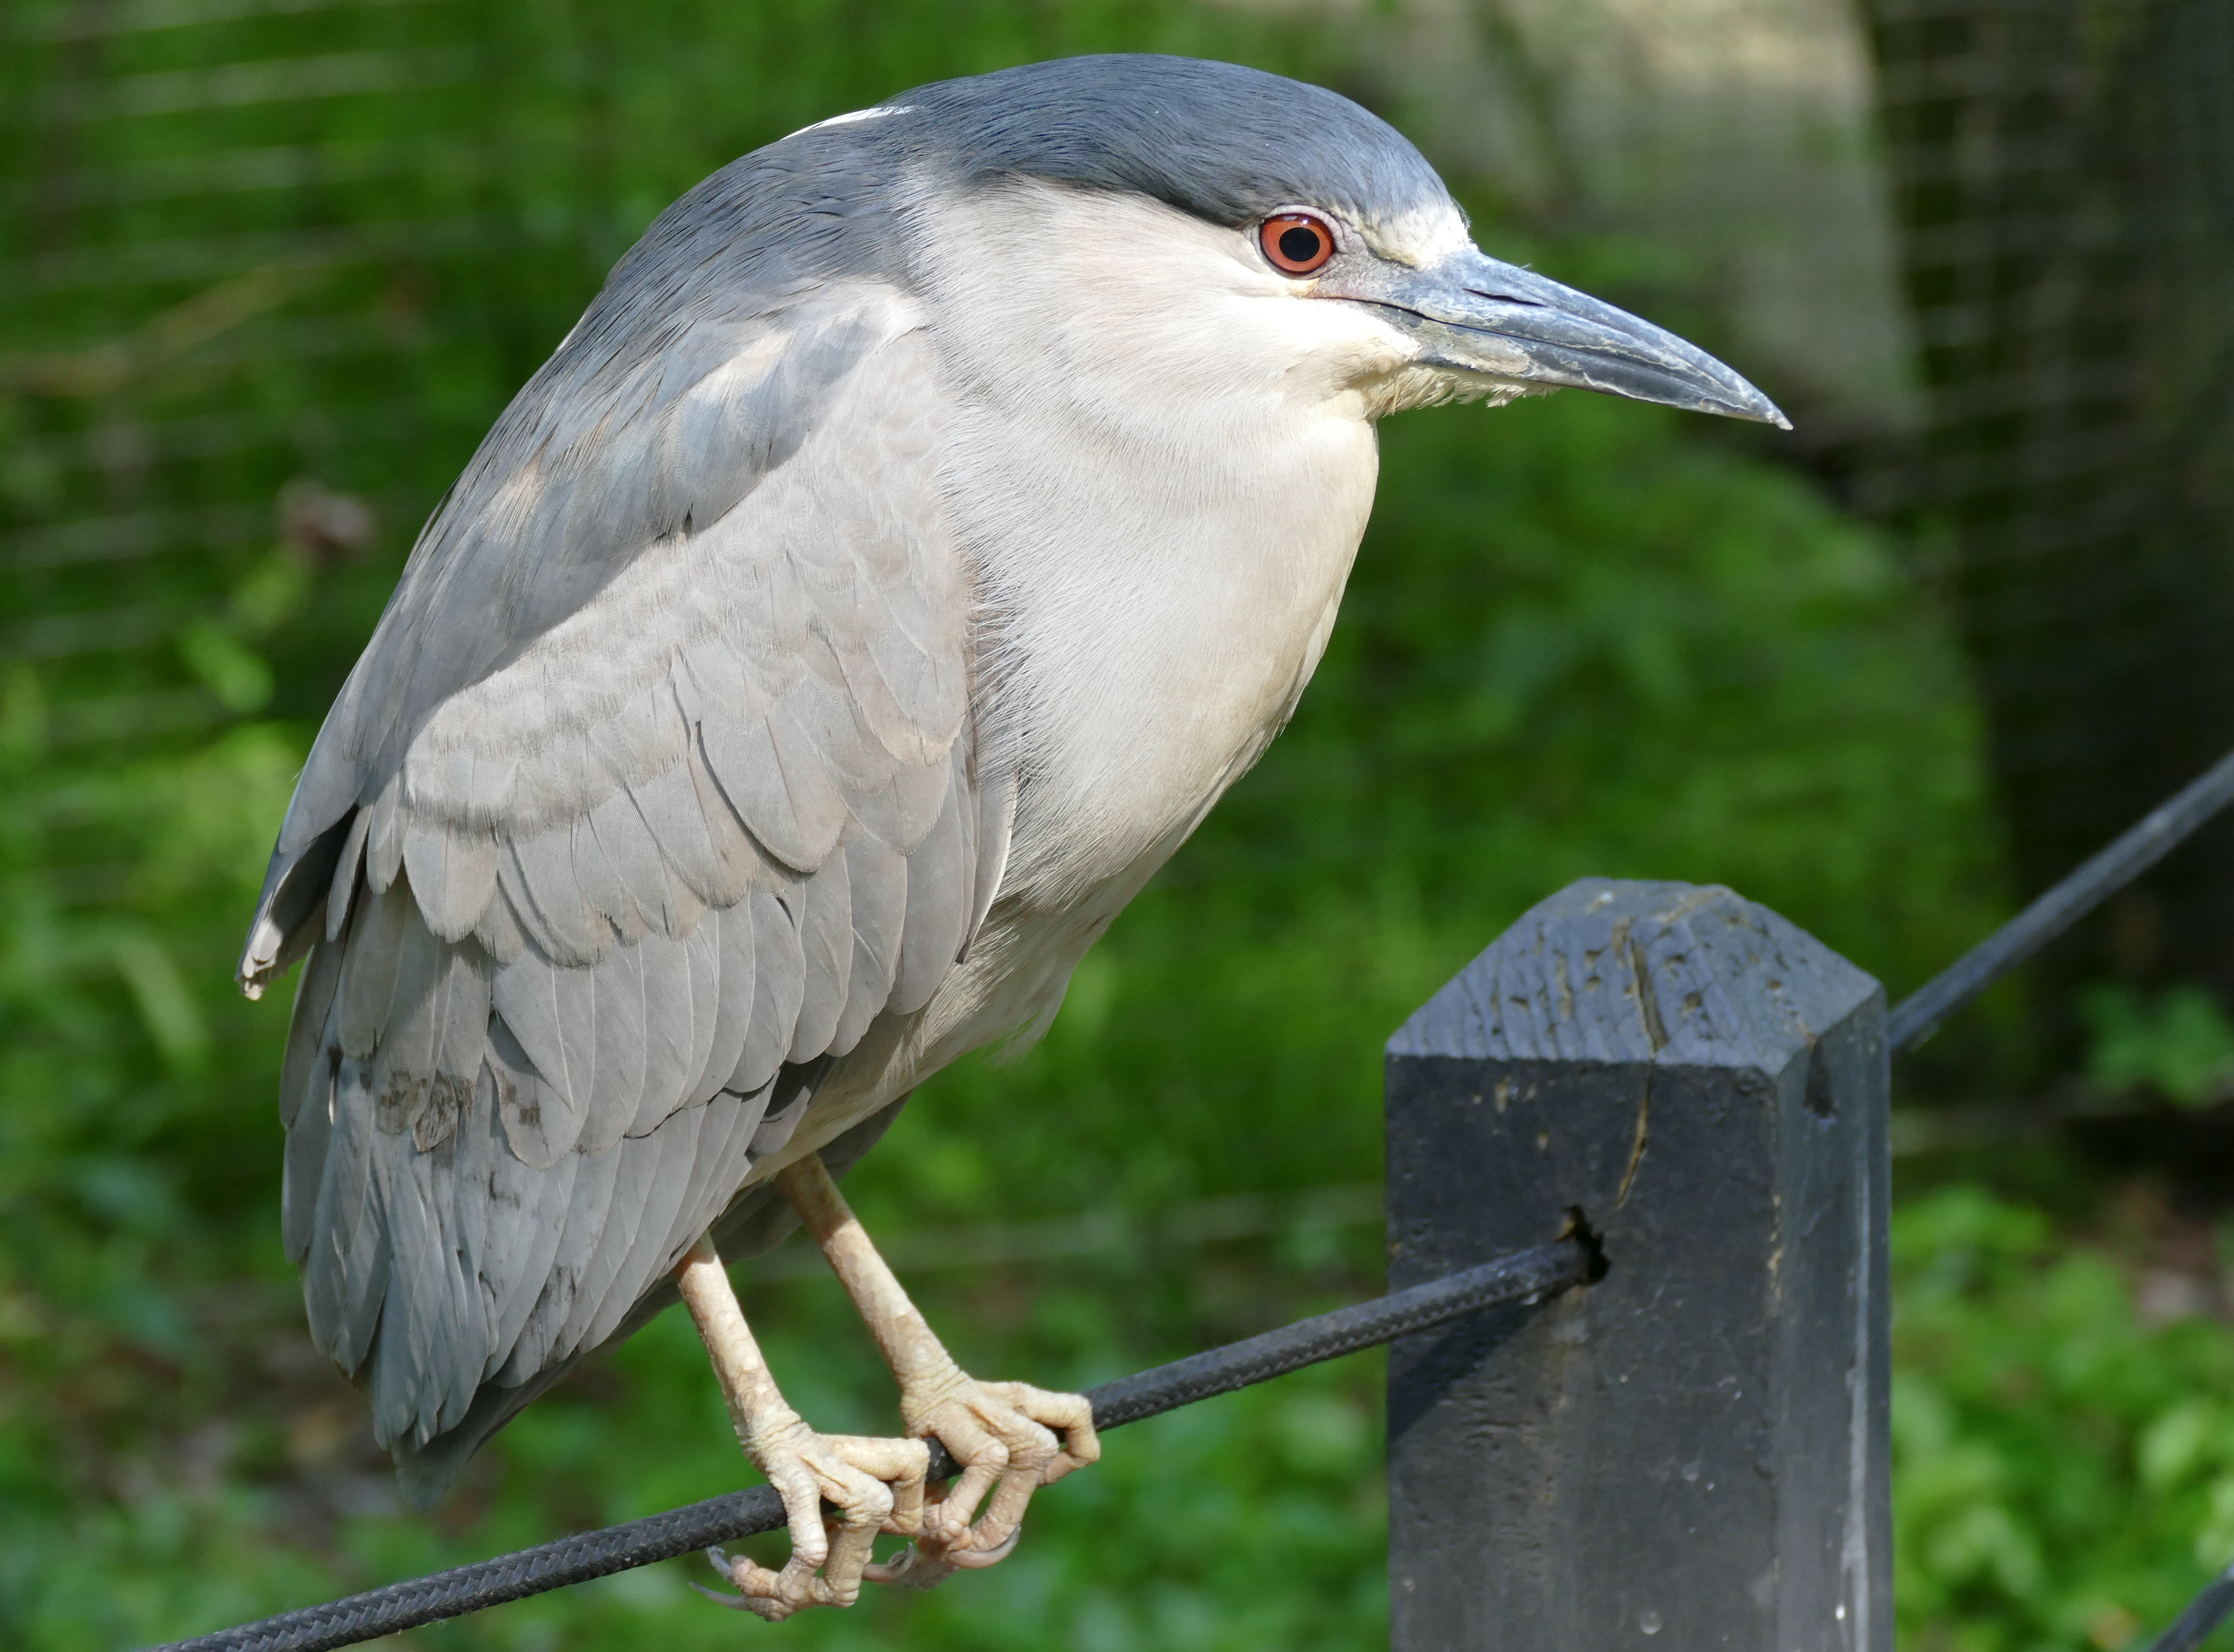
nature, outdoor, bird, wing, wildlife, beak, fauna, vertebrate, heron